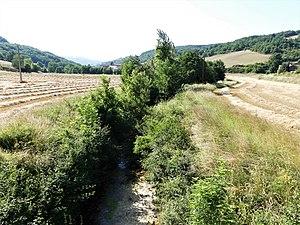
Le Gos (affluent du Tarn) au pont de la Bastende, Saint Juéry, Aveyron, France. Vue prise en direction de l'aval.
Saint-Juéry est une commune française, située dans le département de l'Aveyron, en région Occitanie.